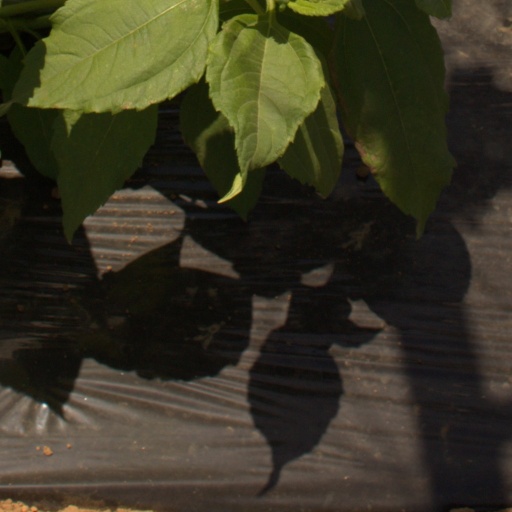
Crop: Jerusalem artichoke